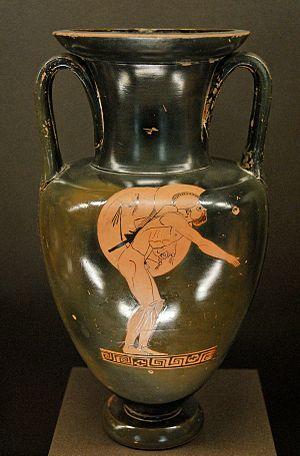
Hoplitodromie (course en armure). Face A d'une amphore à col attique à figures rouges, vers 480–470 av. J.-C.